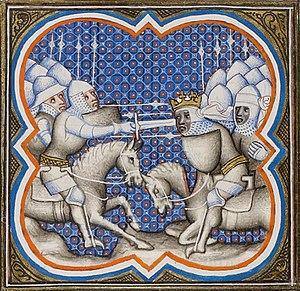
La bataille de Roncevaux. Enluminure des Grandes Chroniques de France, vers 1375-1380. Paris, Bibliothèque nationale de France, département des Manuscrits, Français 2813, folio 121 recto.
Le mot religion vient du latin religio. Ce terme, ses équivalents et ses dérivés ont été définis et utilisés de façons diverses selon les époques, les lieux et les auteurs. Ainsi, avec La Religion en Occident, Michel Despland a proposé une histoire des idées de la religion dans laquelle il formule quarante définitions correspondant aux divers usages et significations du terme dans l'histoire.
La bataille de Roncevaux est une embuscade tendue par une troupe de soldats vascons le 15 août 778 au col de Roncevaux dans les Pyrénées, au cours de laquelle l'arrière-garde de l'armée de Charlemagne, de retour de Saragosse, fut détruite. Plusieurs personnalités du royaume franc furent tuées dans ce combat, dont le chevalier Roland, préfet de la marche de Bretagne, qui commandait l'arrière-garde.
La littérature médiévale en France correspond à des œuvres écrites entre l'an mille et l'an 1500 dans diverses langues issues du latin, langues d'oïl au nord et en langues d'oc au sud.